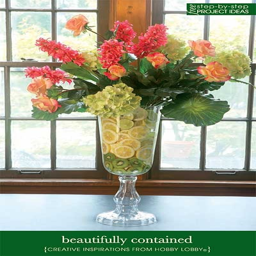
bring the beauty of the garden indoors with these potted arrangements .